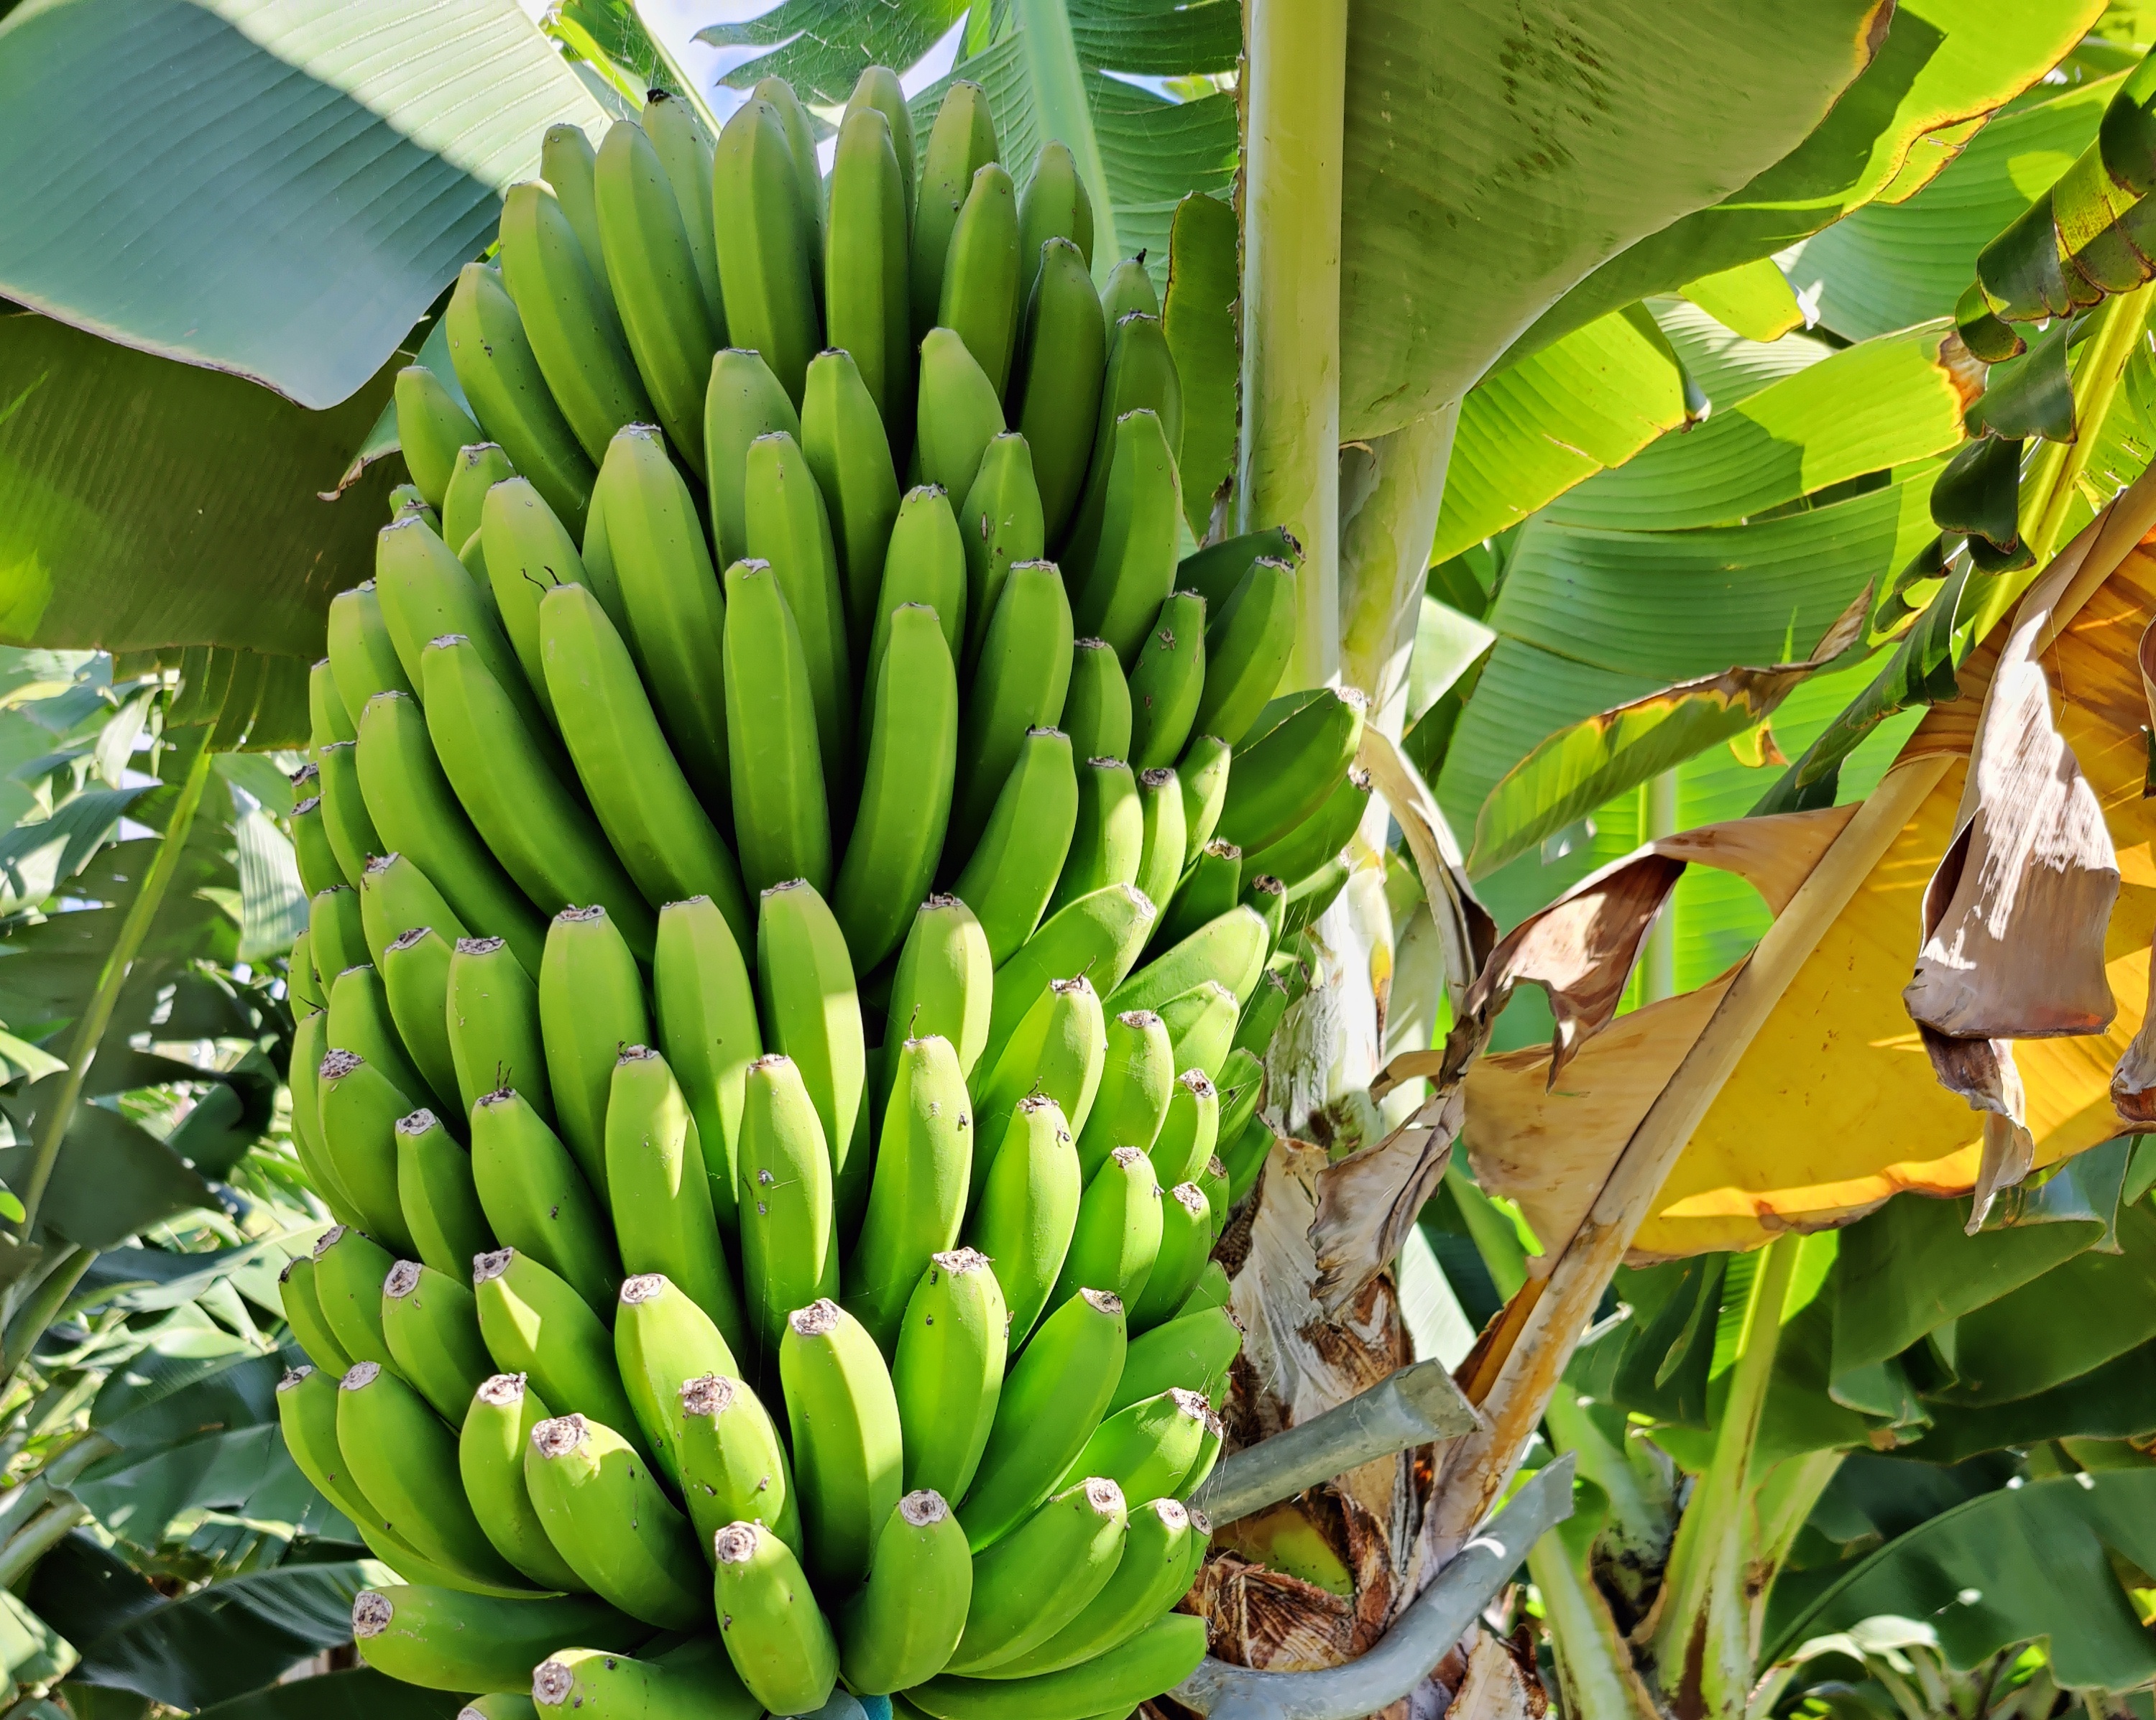
Label: Keep